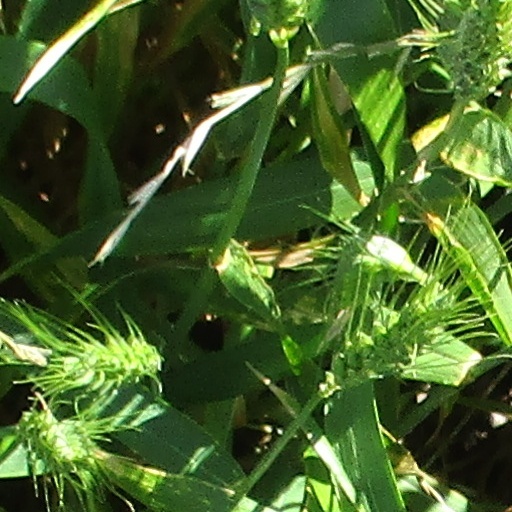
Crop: wheat